Australian Merino

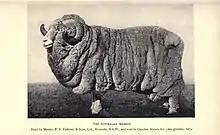
Champion ram, 1913

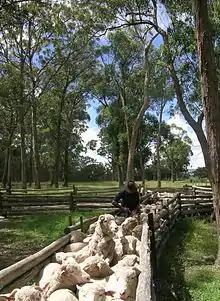
Merino hoggets being drenched near Walcha, New South Wales

The Australian Merino is an Australian breed or group of breeds of sheep, forming a significant part of the Merino group of breeds. Its origins lie in Merino sheep imported to Australia from South Africa in about 1796. By about 1830 there were almost two million Merinos in the country.